Zenzl Mühsam

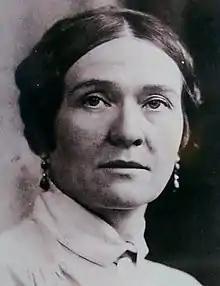
Zenzl Mühsam

Zenzl Mühsam (born Kreszentia Elfinger; 27 July 1884 – 10 March 1962) was a political activist who was involved, with her husband, Erich Mühsam, in the Munich Soviet (""workers' council"") of 1919.